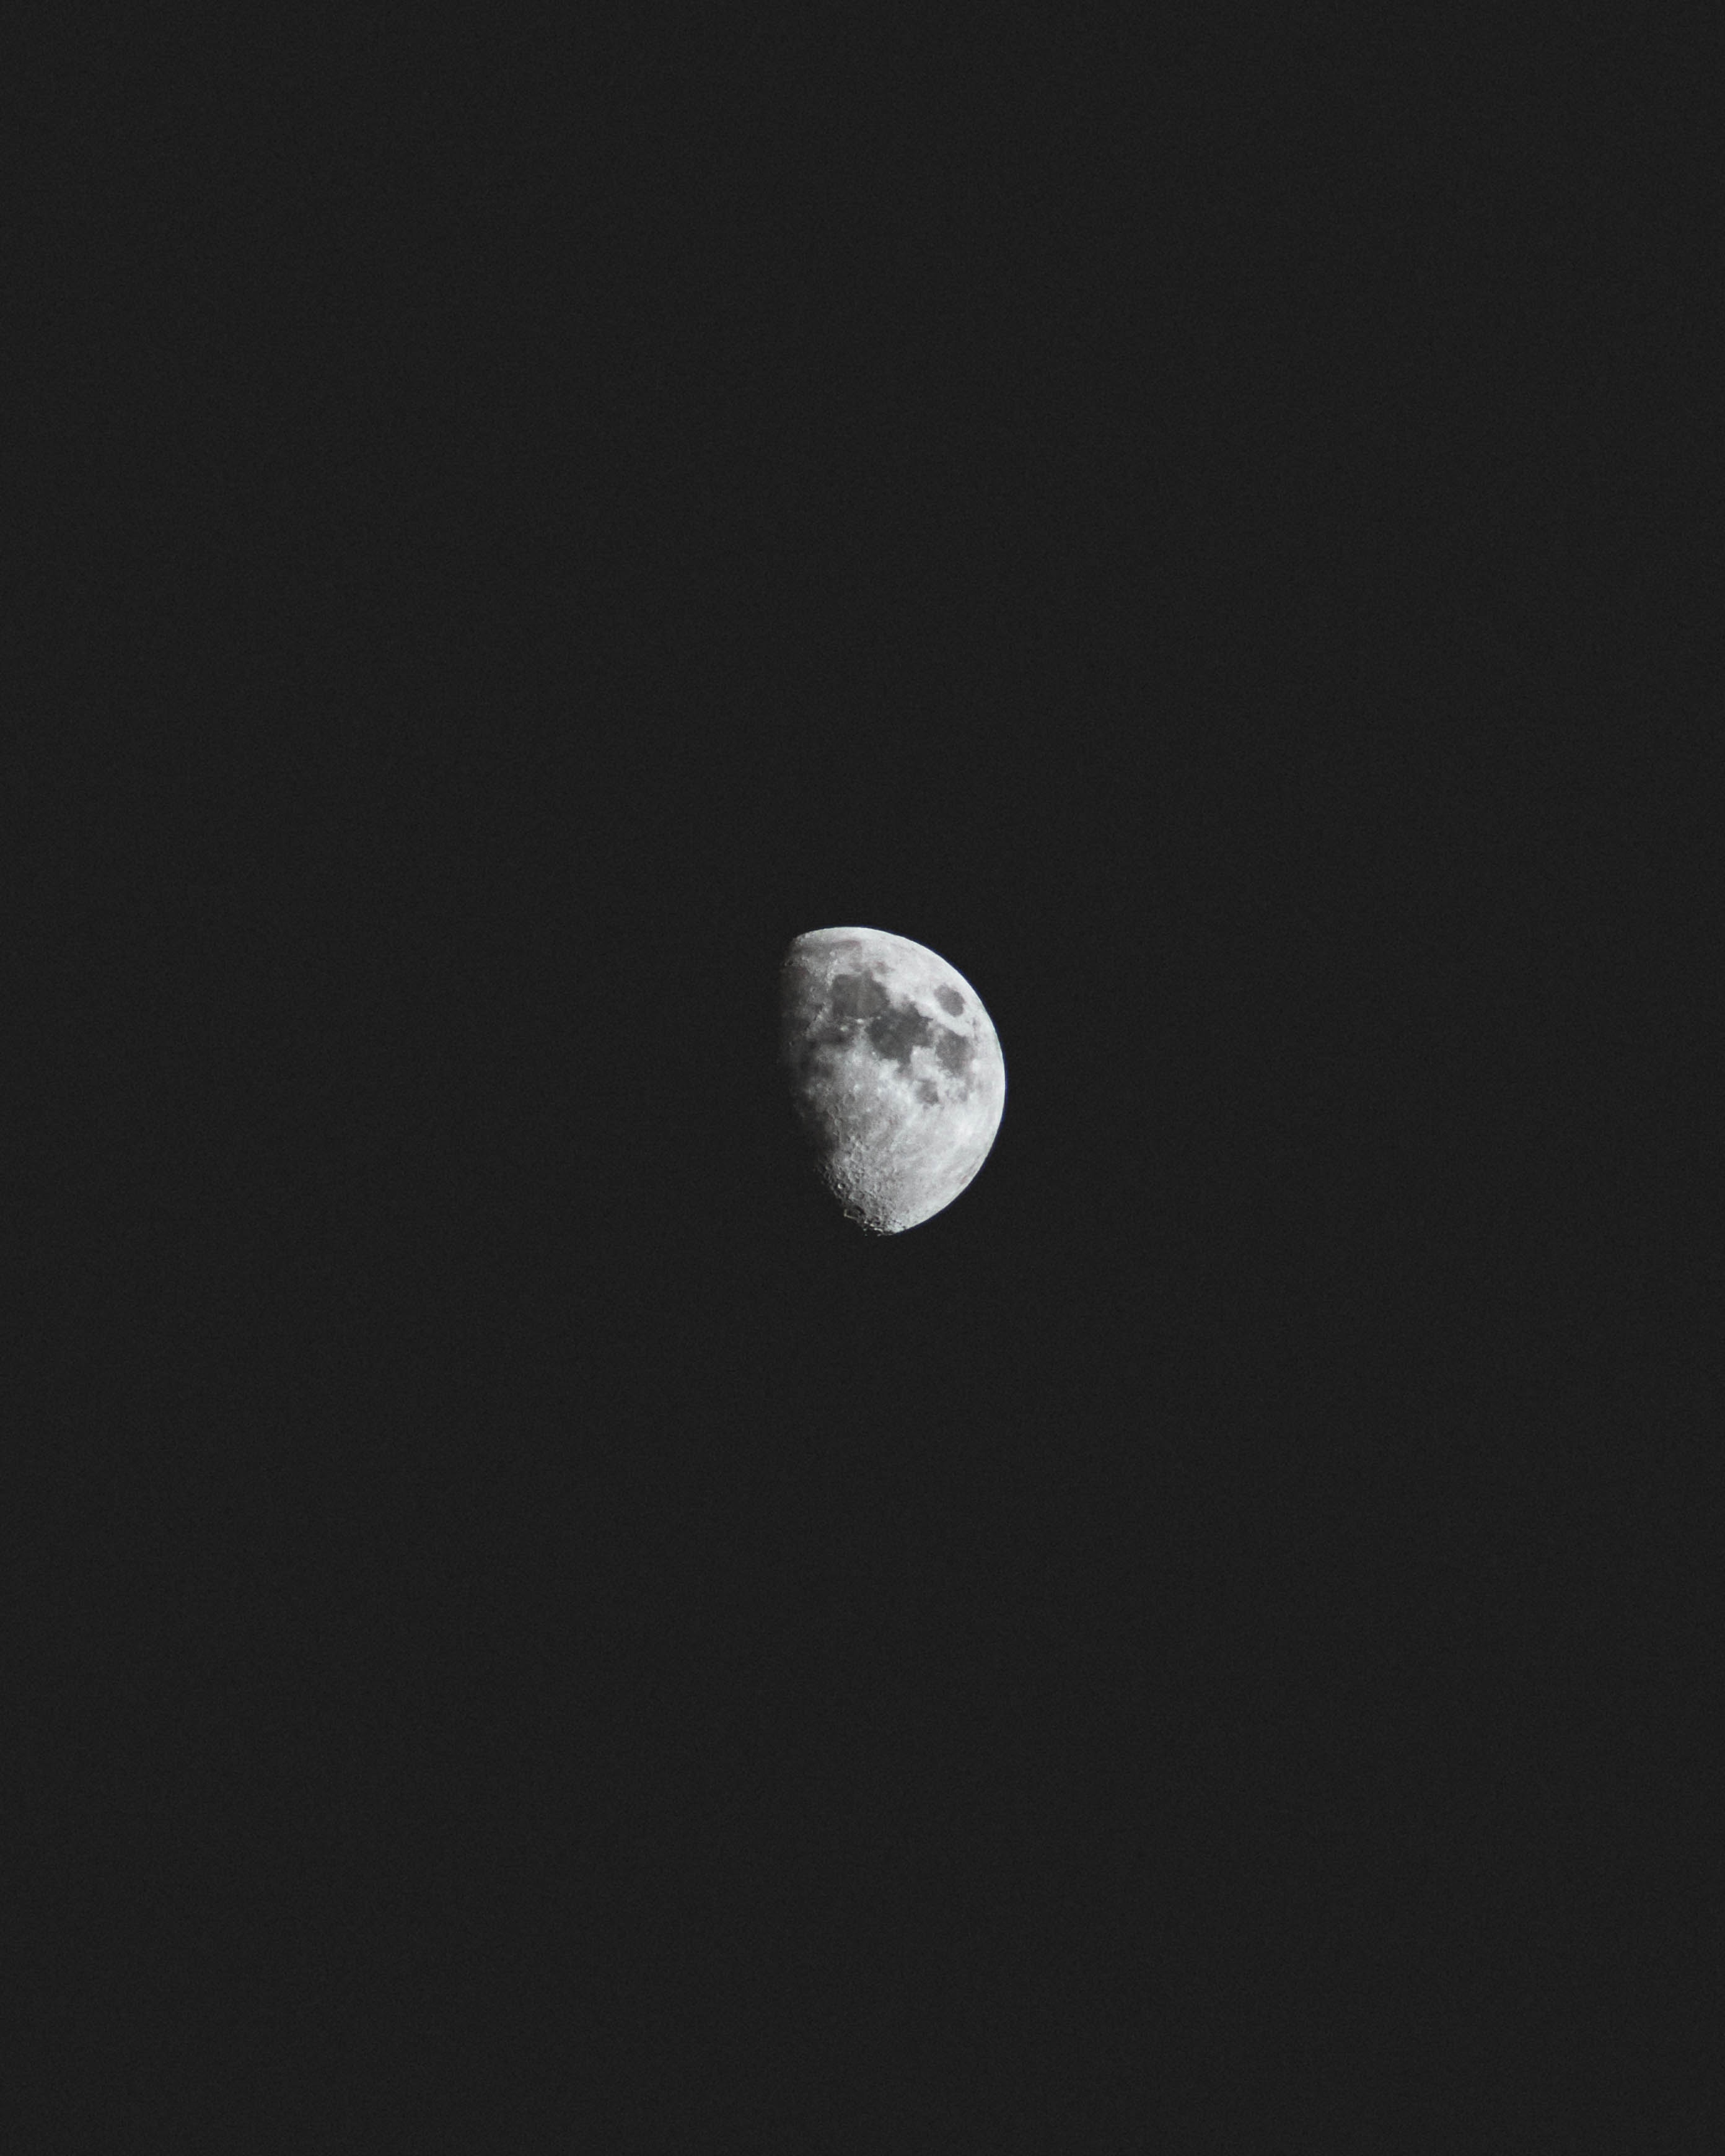
black and white, sky, night, atmosphere, daytime, space, darkness, monochrome, moon, sphere, midnight, crescent, phenomenon, astronomical object, meteorological phenomenon, still life photography, monochrome photography, atmosphere of earth, computer wallpaper, celestial event